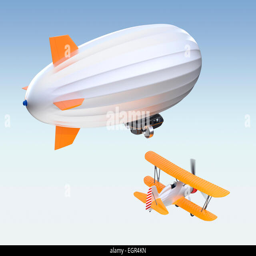
airship and biplane flying in the sky .